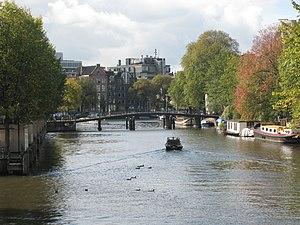
Le Zwanenburgwal est un canal de la ville d'Amsterdam. Il est situé à l'est de l'arrondissement de Centrum et relie le Sint Antoniesluis à l'Amstel. Son tracé est parallèle à celui du Kloveniersburgwal. Jusqu'à la fin du XVIᵉ siècle, le quartier situé entre le Kloveniersbrugwal et le Zwanenburgwal était connu comme « l'espace situé hors des limites de la ville vers l'Amstel ». Il fut consolidé dans la ville en 1593. Le Zwanenburgwal portait initialement le nom de Verversgracht, en référence aux nombreux teinturiers qui y faisaient sécher leurs étoffes. Cette appellation a été conservée dans la Verversstraat située à proximité.